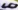
Number: 6